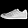
Label: Sneaker